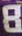
Number: 8